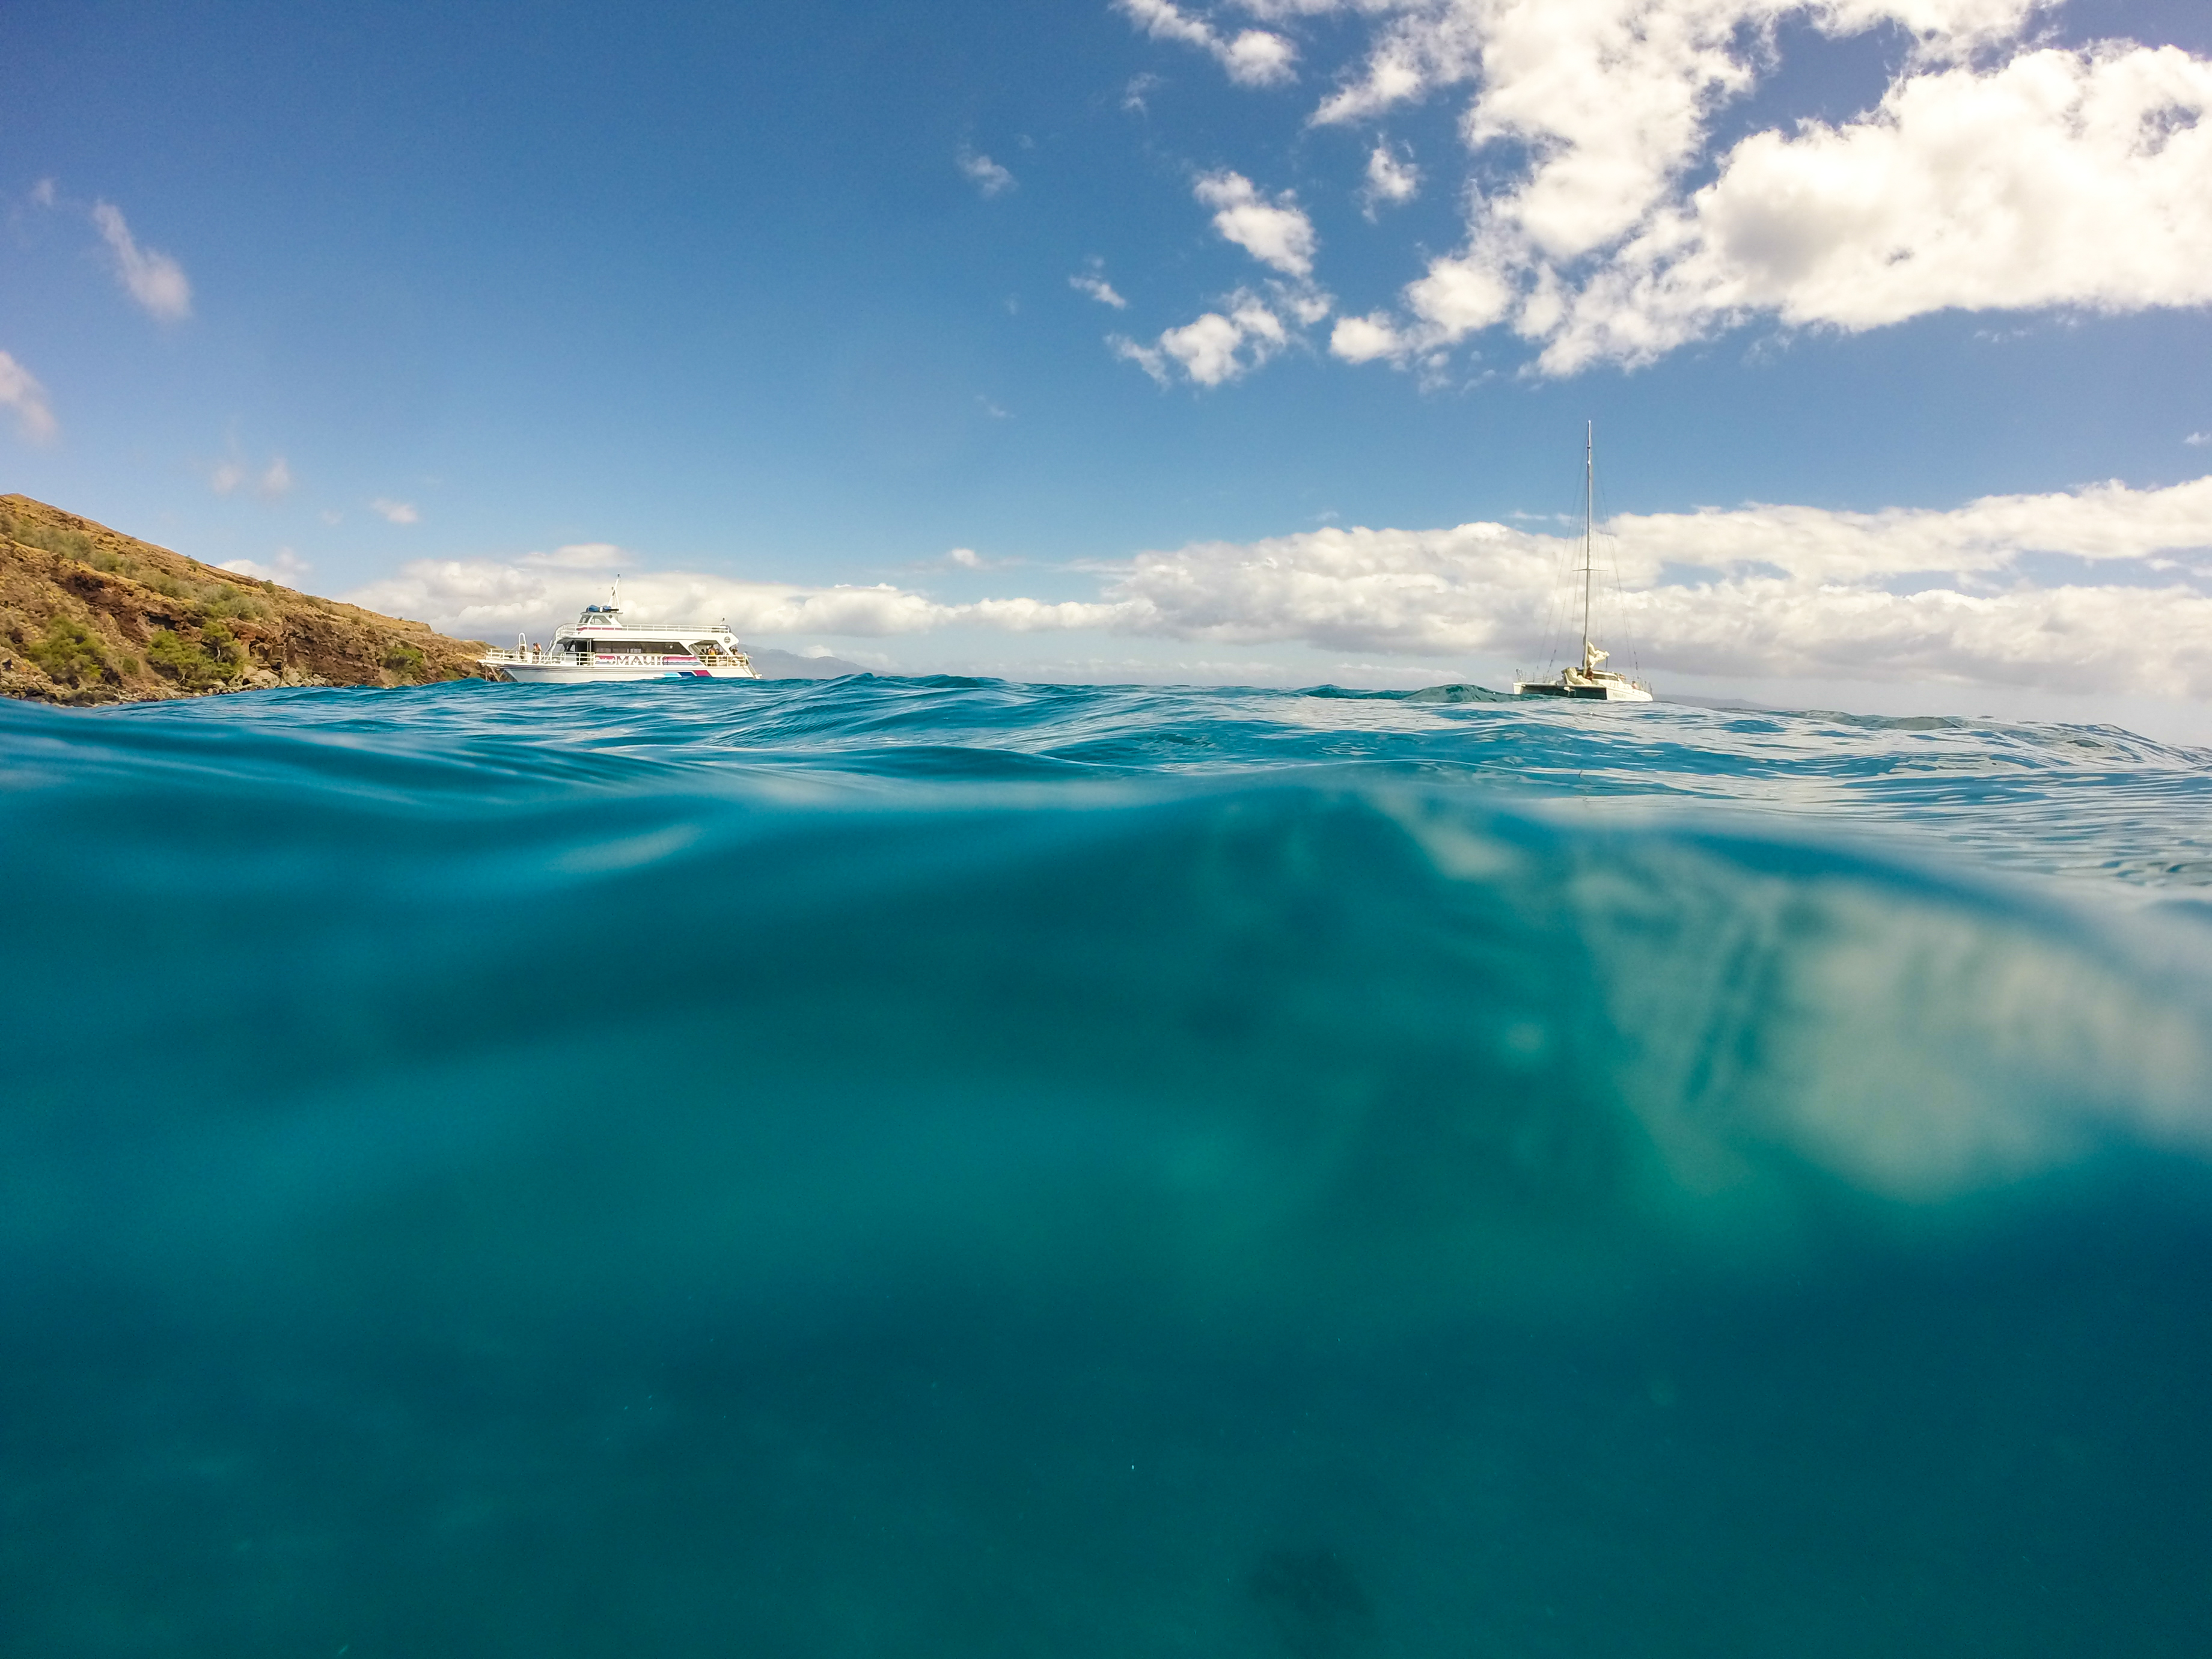
sea, coast, water, nature, ocean, horizon, cloud, sky, shore, wave, lagoon, bay, island, body of water, clouds, boats, cape, arctic ocean, wind wave